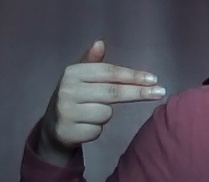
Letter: ghain